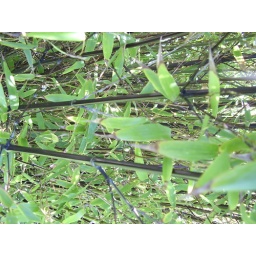
the stems turn from fresh green to black over time and with a beautiful shine.